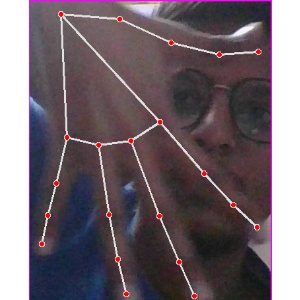
अक्षर: ढ